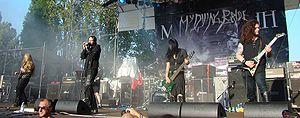
My Dying Bride est un groupe de doom metal britannique, originaire de Bradford. Aux côtés des groupes Anathema et Paradise Lost, My Dying Bride est l'un des pionniers du genre death/doom metal. En 2014, My Dying Bride recense un total de onze albums studio, trois EP, une démo, un coffret, quatre compilations musicales, un album live, et un CD/DVD live.